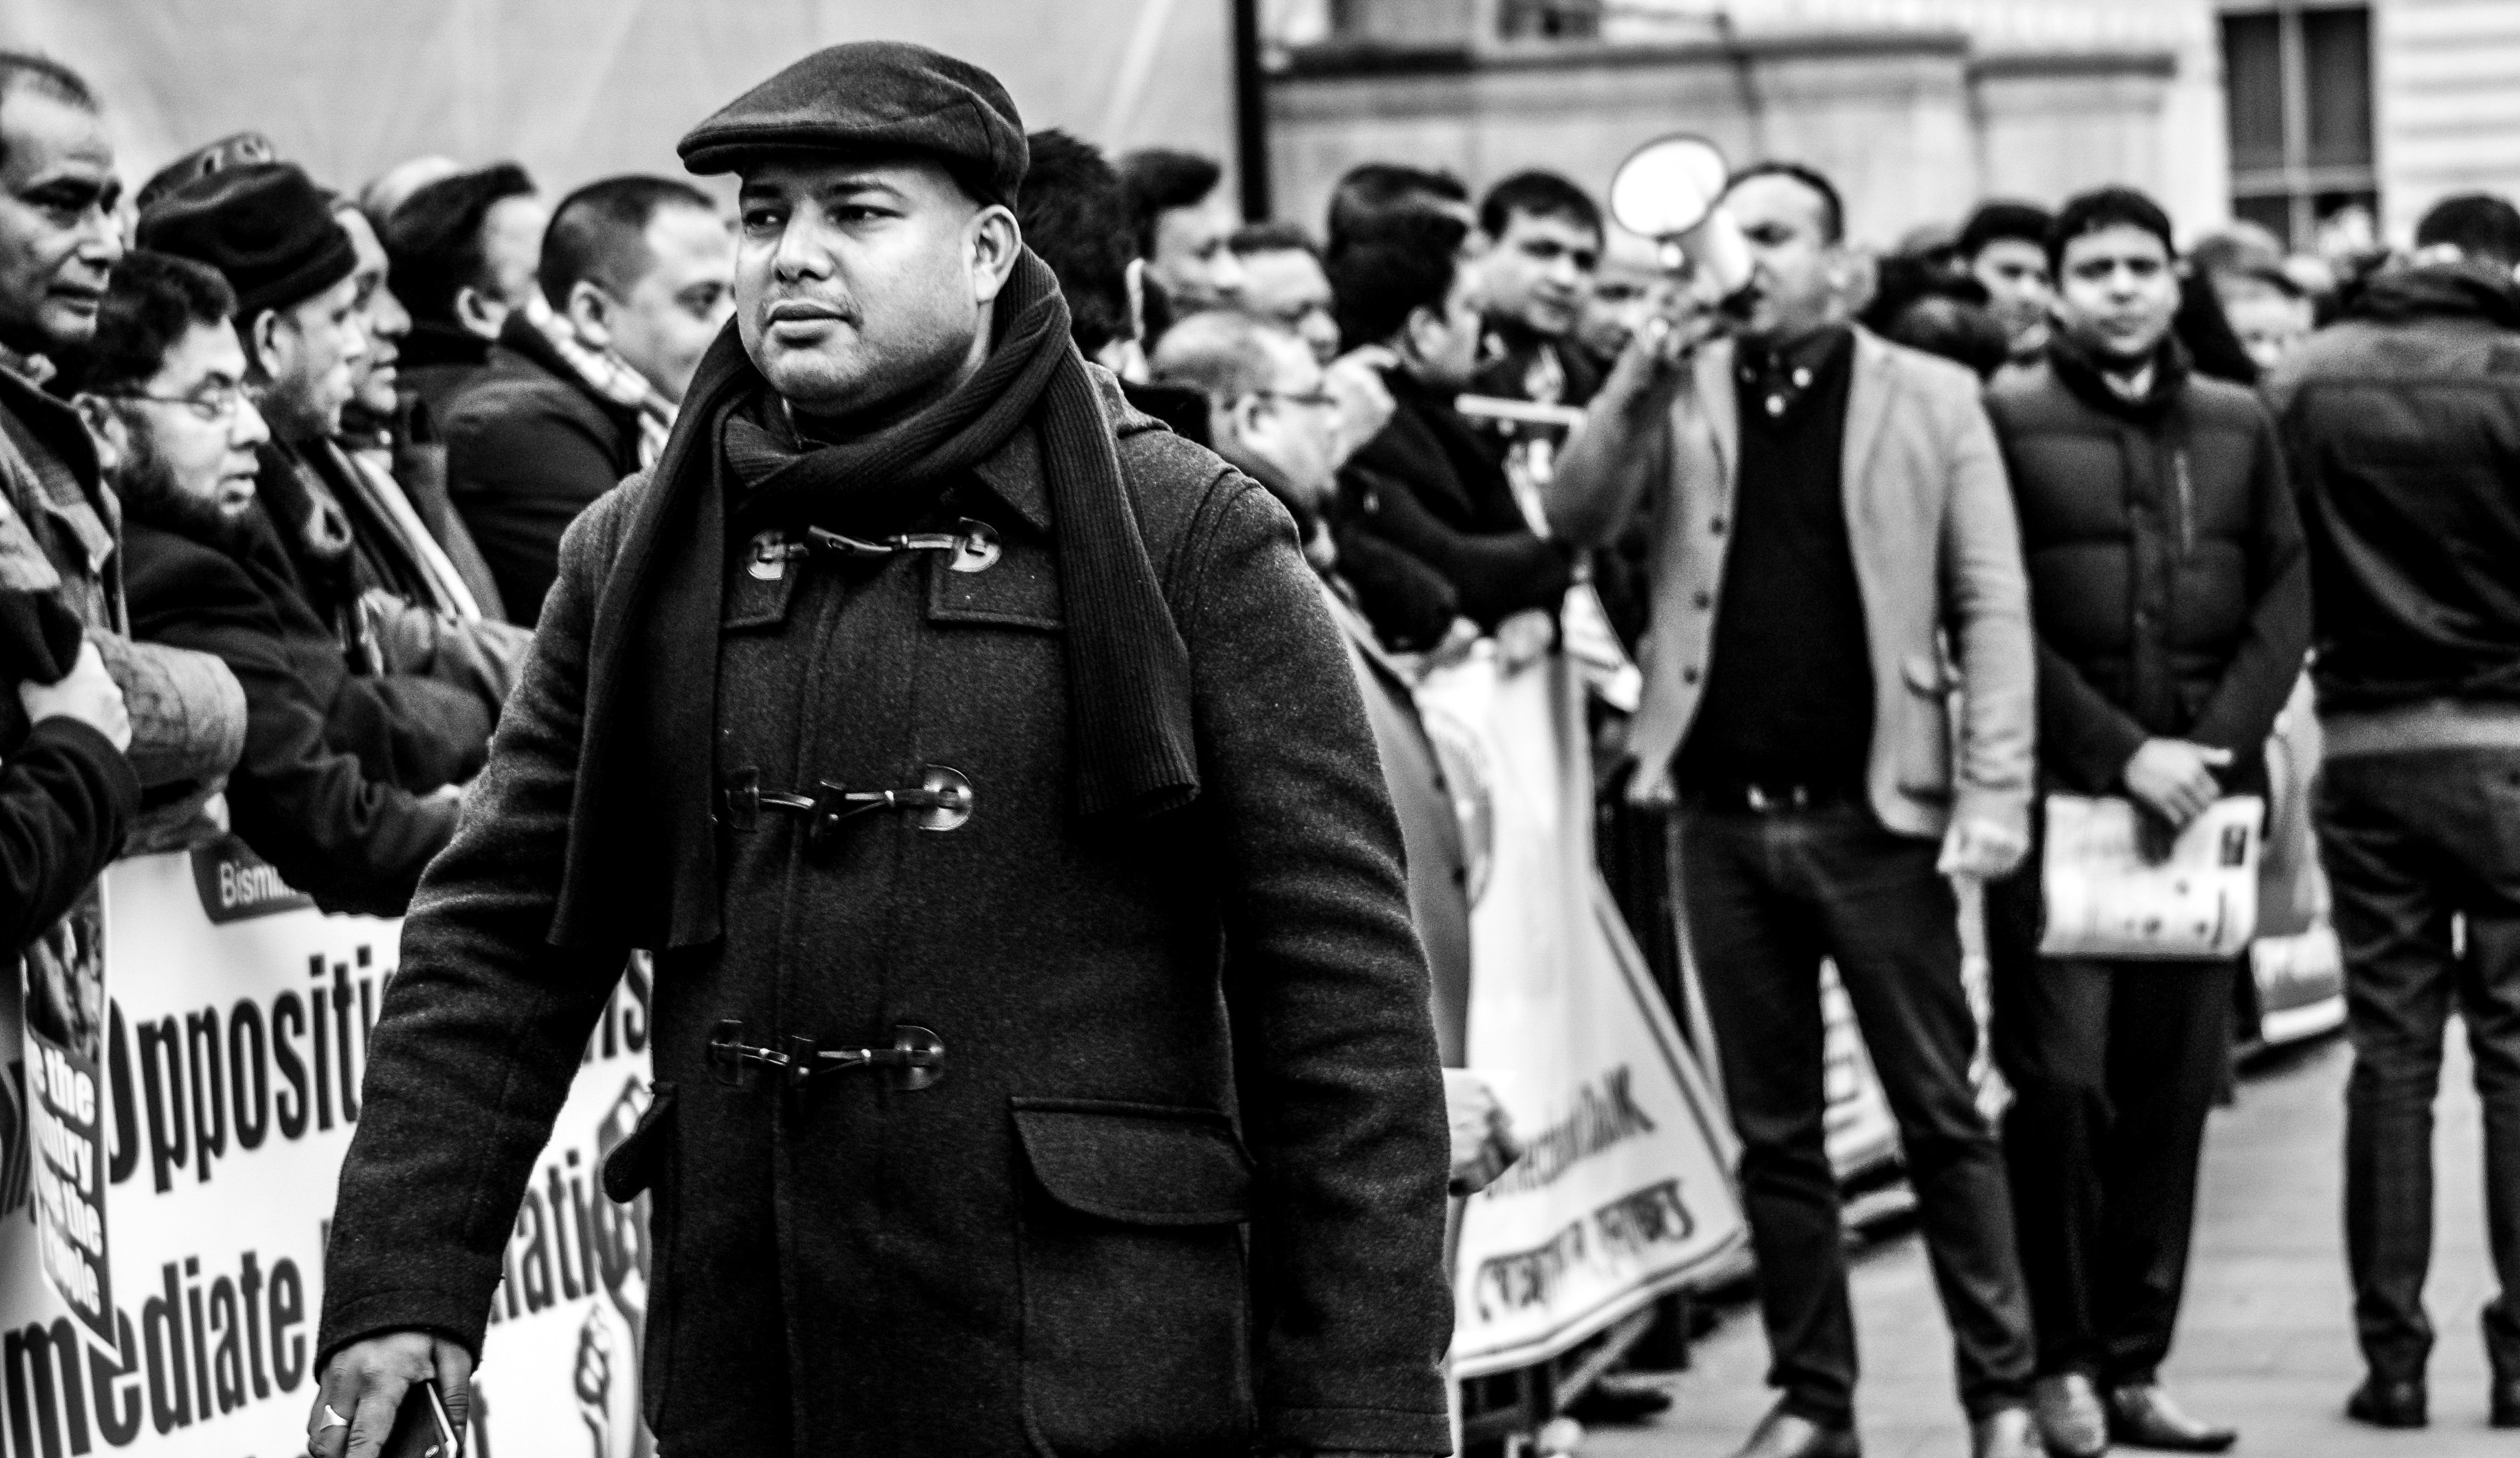
man, person, black and white, white, street, crowd, black, monochrome, uk, england, blackwhite, london, men, signs, demonstration, protest, demo, shouting, downing, monochrome photography